John McClane

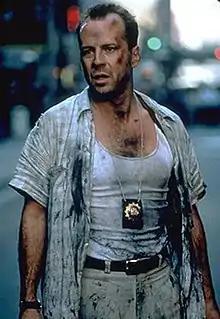
Bruce Willis as John McClane in "Die Hard with a Vengeance" (1995)

John McClane Sr. is a fictional character and the protagonist of the "Die Hard" franchise, based on Joe Leland from Roderick Thorp's action novel "Nothing Lasts Forever". McClane was portrayed in all five films by American actor Bruce Willis, and he is known for his sardonic one-liners, including the famous catchphrase in every "Die Hard" film: "Yippee-ki-yay, motherfucker". Per the franchise's name, he confounds repeated attempts to kill him, driving his enemies to distraction, by adding up and exploiting dumb luck.